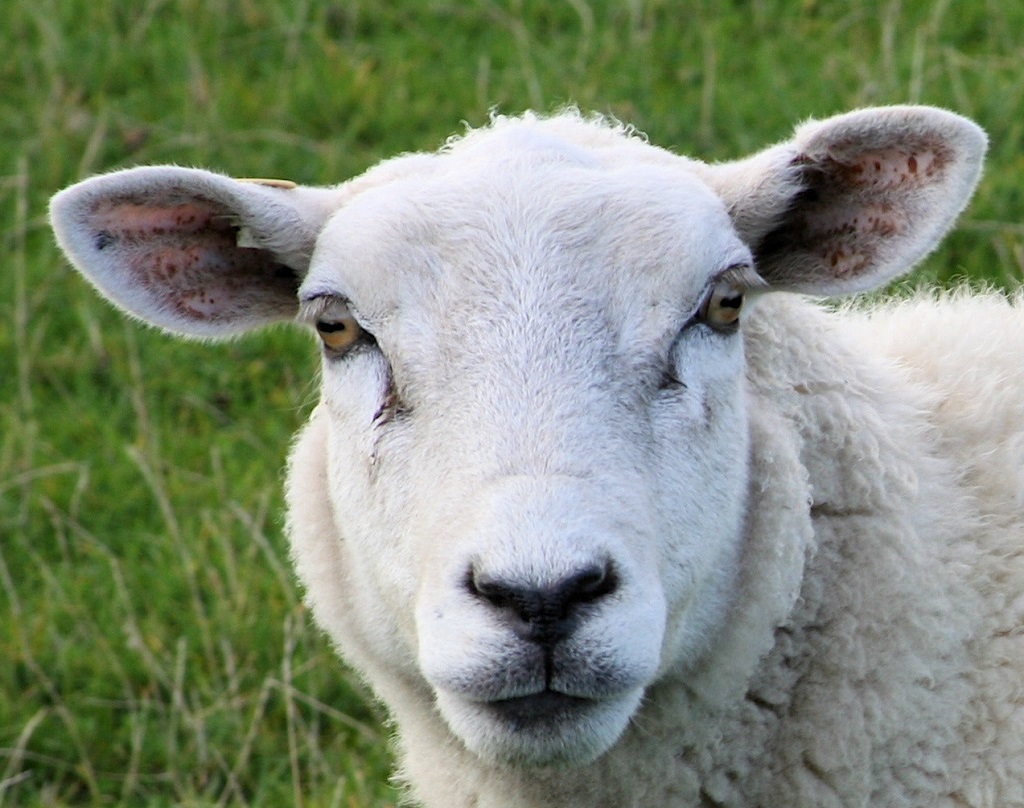
Label: no pain